Peter Stanley James

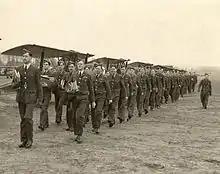
Sywell graduation 1938

On 14 April 1938, James joined the RAF VR as a Sergeant (pupil) pilot and began ab-initio flying training at Sywell Aerodrome in Northamptonshire – flying the de Havilland Tiger Moth, Hawker Hart, Hawker Hind and Hawker Audax aircraft. Upon graduation, James was posted to No. 2 Service Flying Training School at RAF Brize Norton in Oxfordshire, for multi-engine training on the Airspeed Oxford, being awarded his RAF Flying Badge on 20 June 1940.